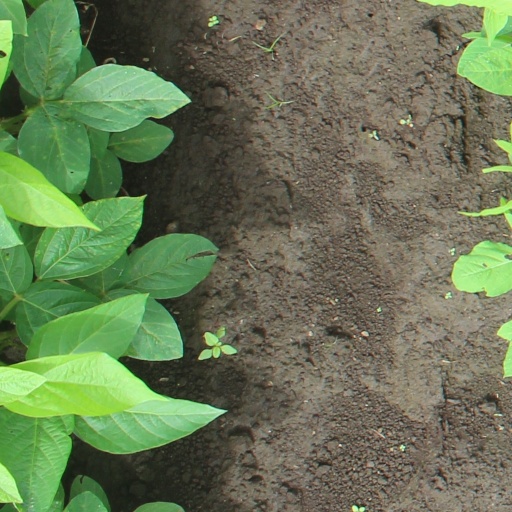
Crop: soybean